Herschel Museum of Astronomy

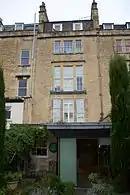
The rear of the building

In 1977 the William Herschel Society was set up to gather support for the rescue of the building. It was purchased in 1981 with the aid of Doctors Leslie and Elizabeth Hilliard, saving it from demolition. The main-belt asteroid 6395 Hilliard was later named in their honor. The house was subsequently transferred as a donation to the Herschel House Trust. The museum was opened on 13 March 1981, exactly 200 years after Herschel discovered Uranus. The museum is governed by the Herschel House Trust, a registered charity. The Bath Preservation Trust became the sole trustee of the Herschel House Trust in July 2015. The patrons of the museum have been Patrick Moore (until 2012) and Brian May (from December 2013). The museum is curated by Debbie James.